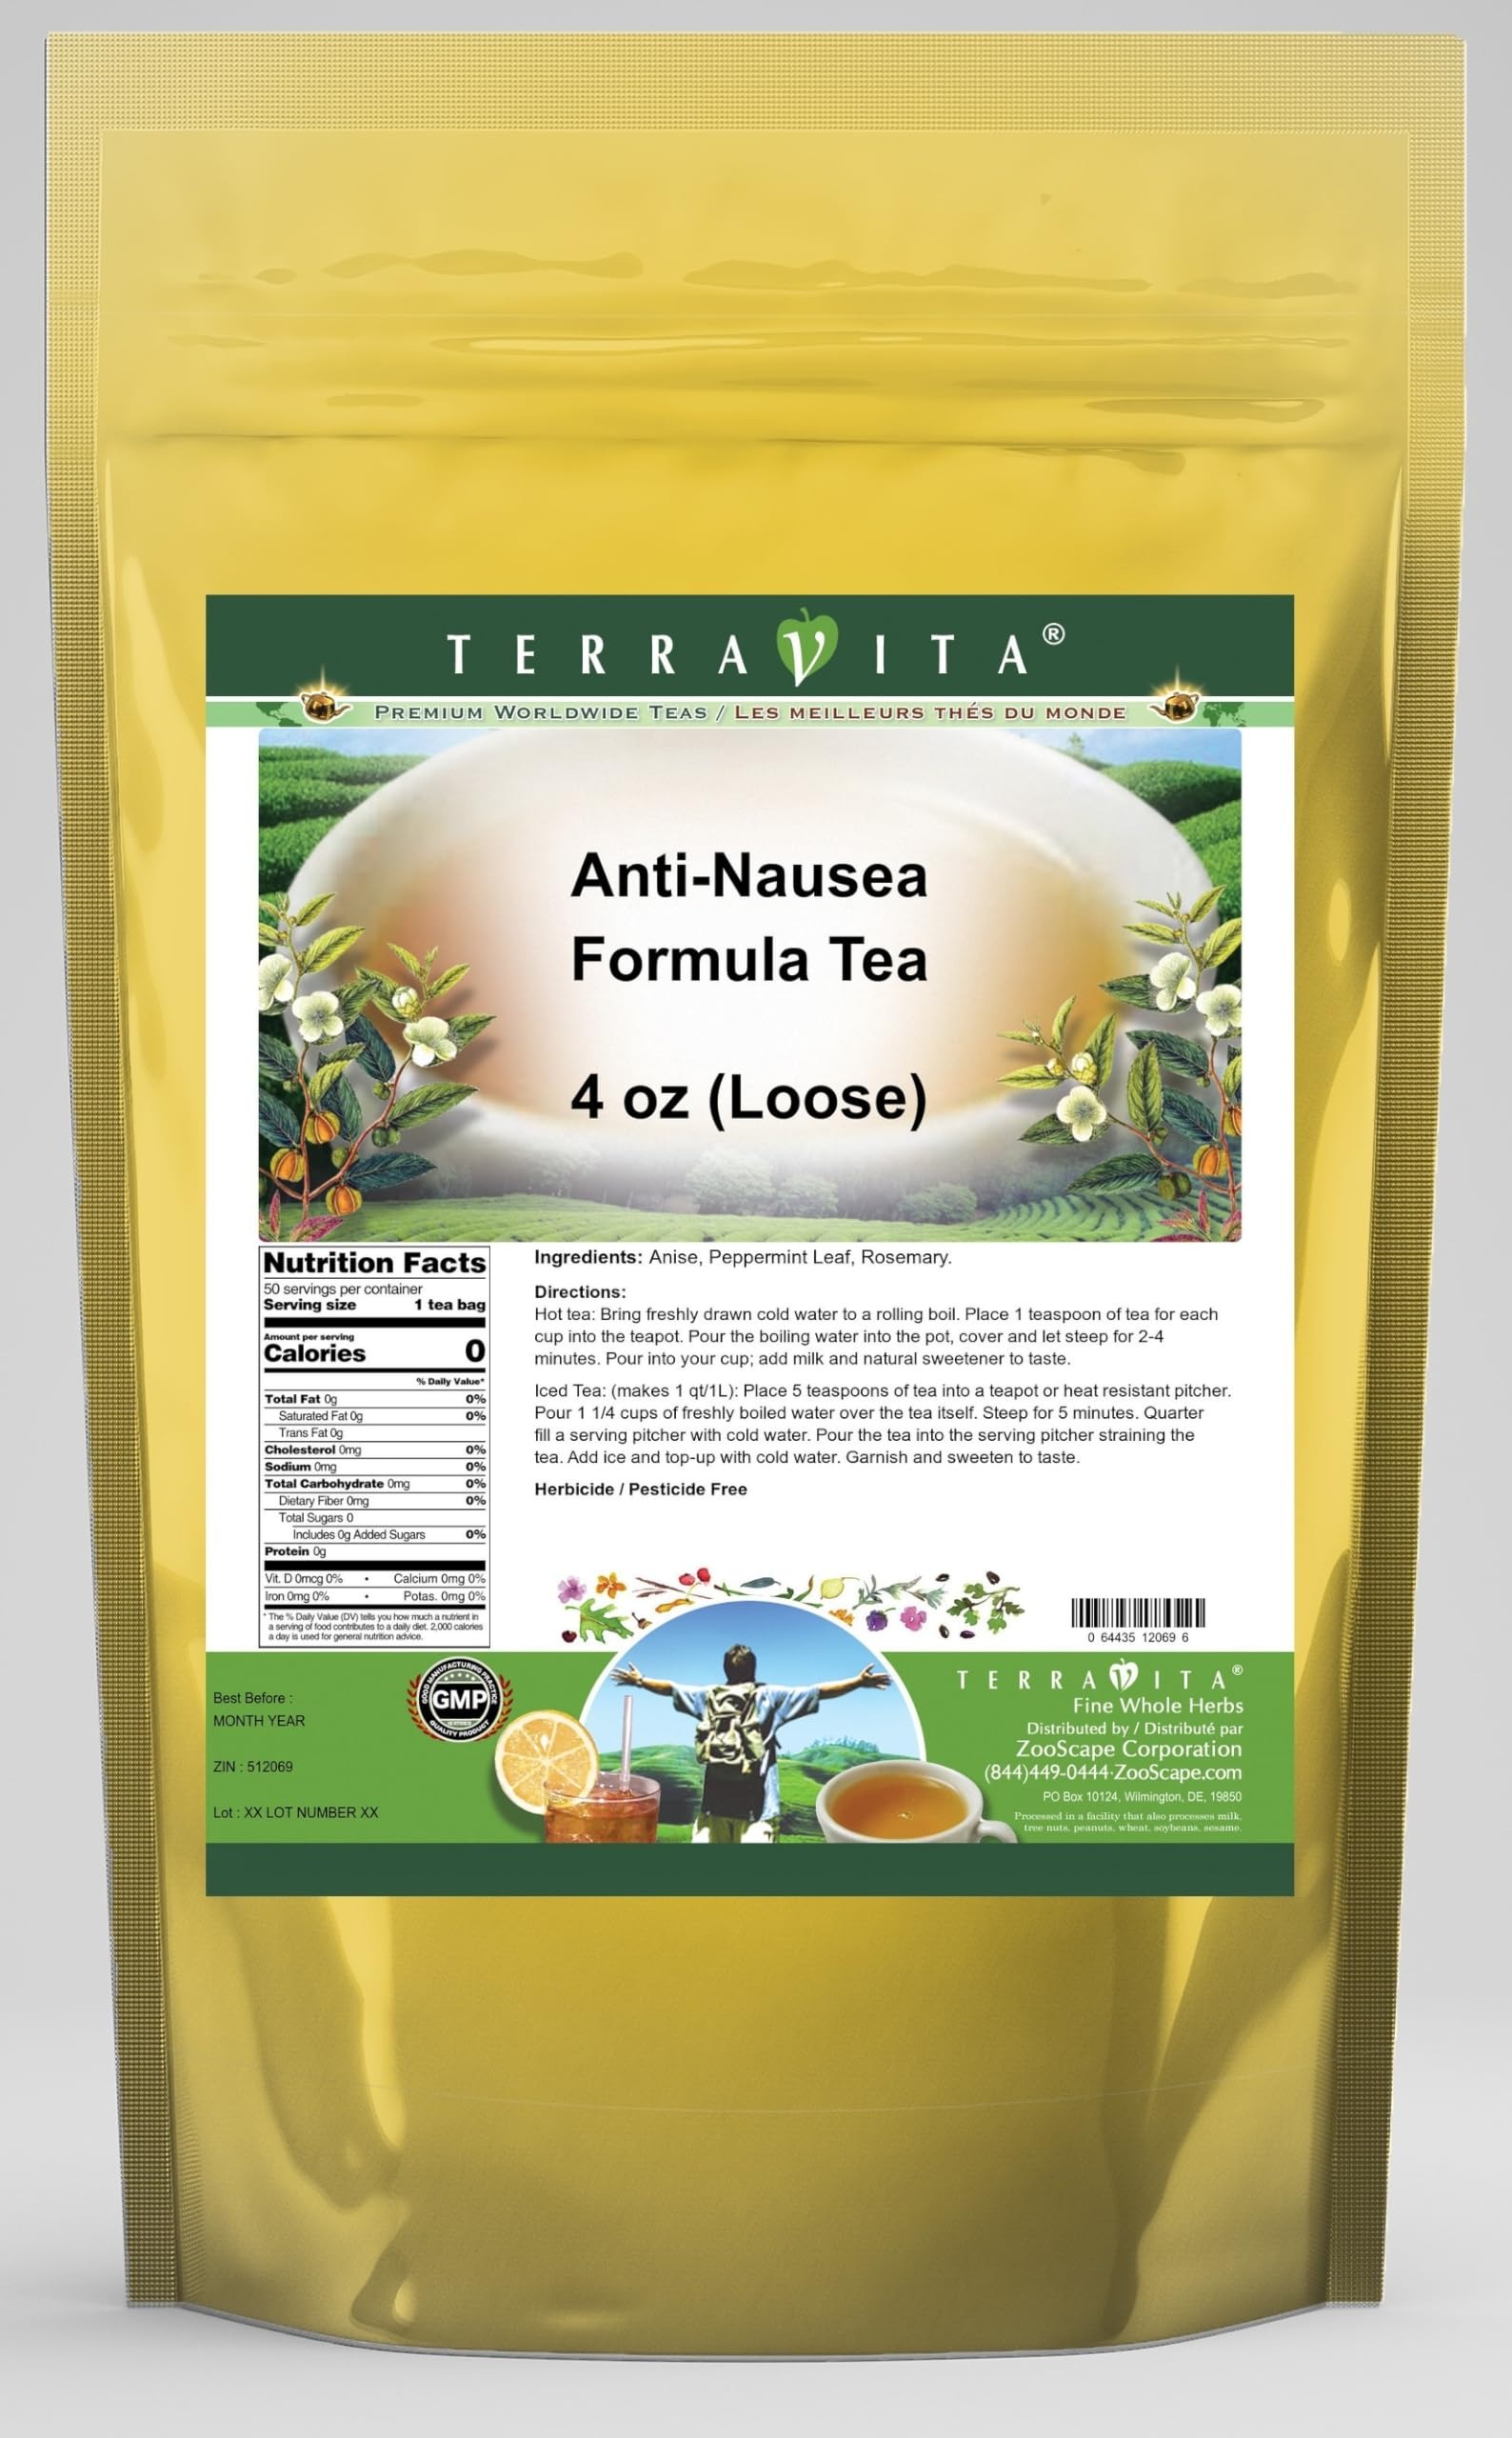
Item Name: Anise, Rosemary and Peppermint Formula Tea (Loose) (4 oz, ZIN: 512069) - 3 Pack
Bullet Point 1: Anise, Rosemary and Peppermint Formula Tea (Loose) (4 oz, ZIN: 512069)
Bullet Point 2: No fillers.
Bullet Point 3: Manufacturer: TerraVita
Bullet Point 4: Size: 4 oz
Bullet Point 5: Loose Leaf Herbal Tea - Packed in a convenient upright pouch!
Product Description: Anise, Rosemary and Peppermint Formula Tea (Loose) (4 oz, ZIN: 512069)<BR><BR>Packaged in the United States in a GMP certified facility (Good Manufacturing Practice).<BR><BR>No fillers.<BR><BR>Manufacturer: TerraVita<BR><BR>Size: 4 oz<BR><BR>Loose Leaf Herbal Tea - Packed in a convenient upright pouch!<BR><BR>Ingredients: Anise, Peppermint Leaf, Rosemary
Value: 12.0
Unit: Ounce

Price: 42.92